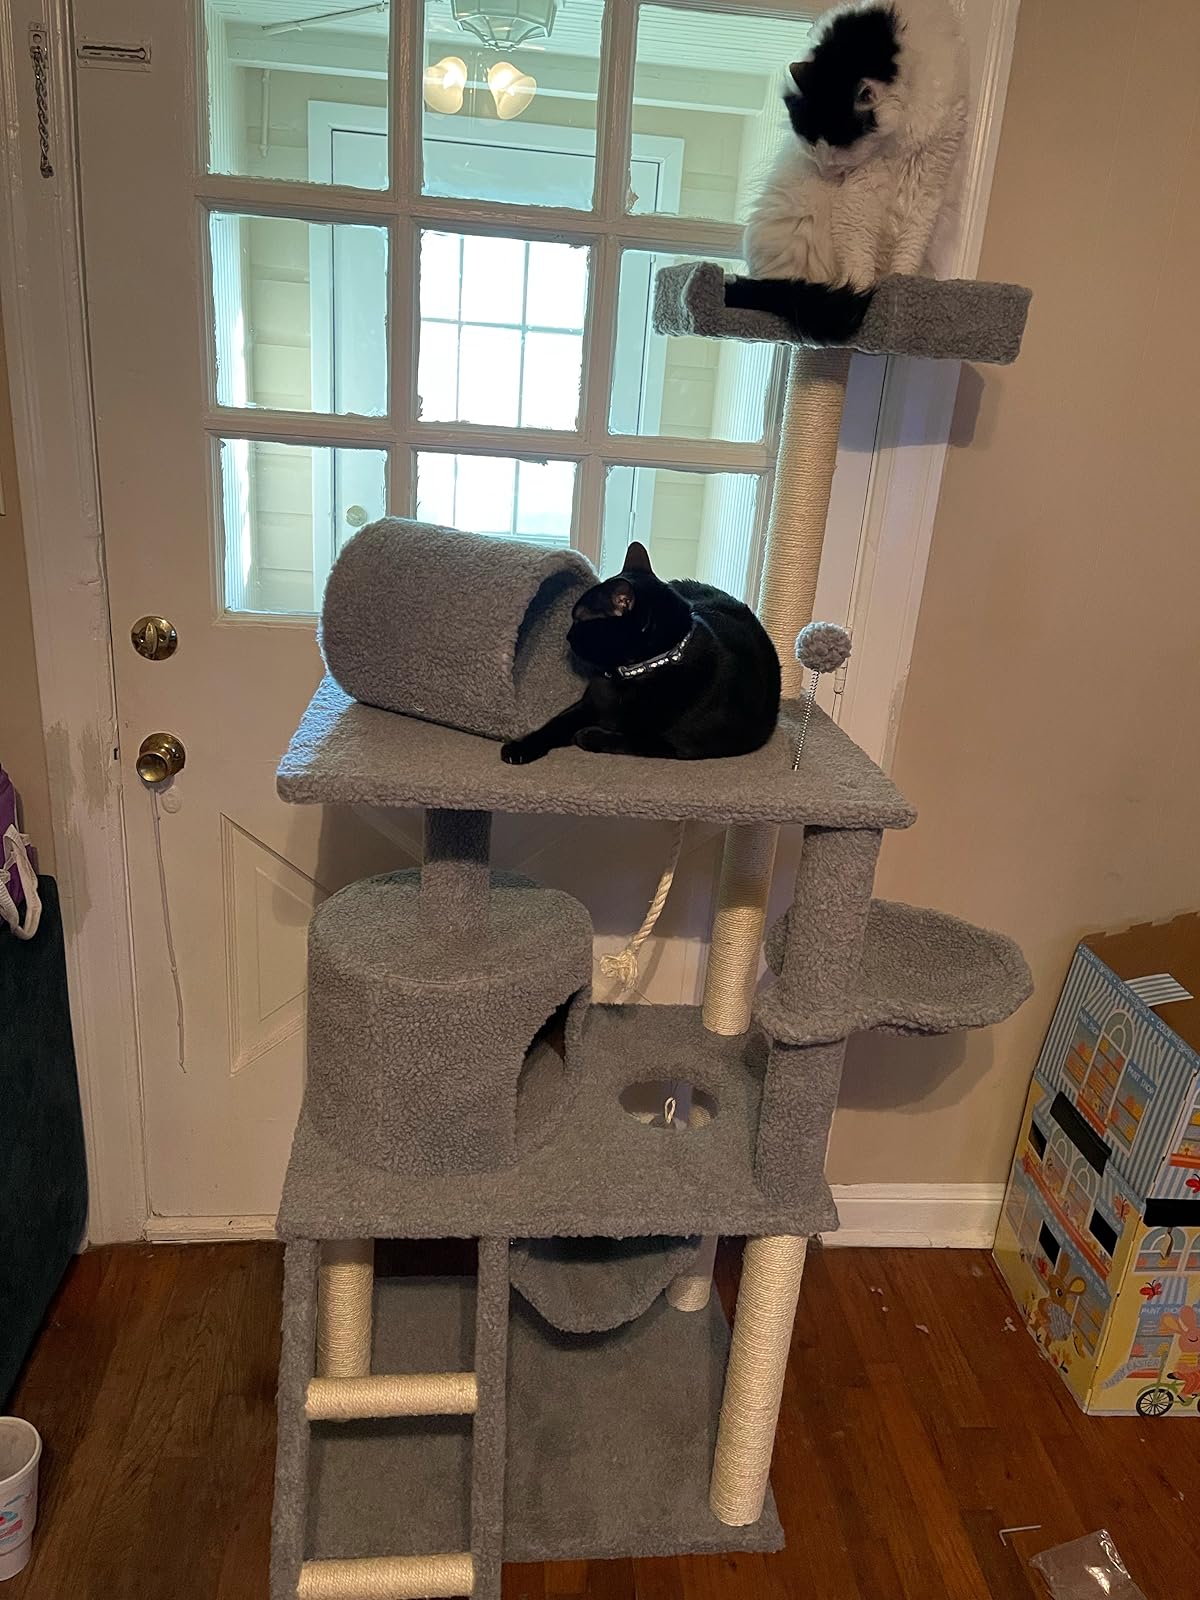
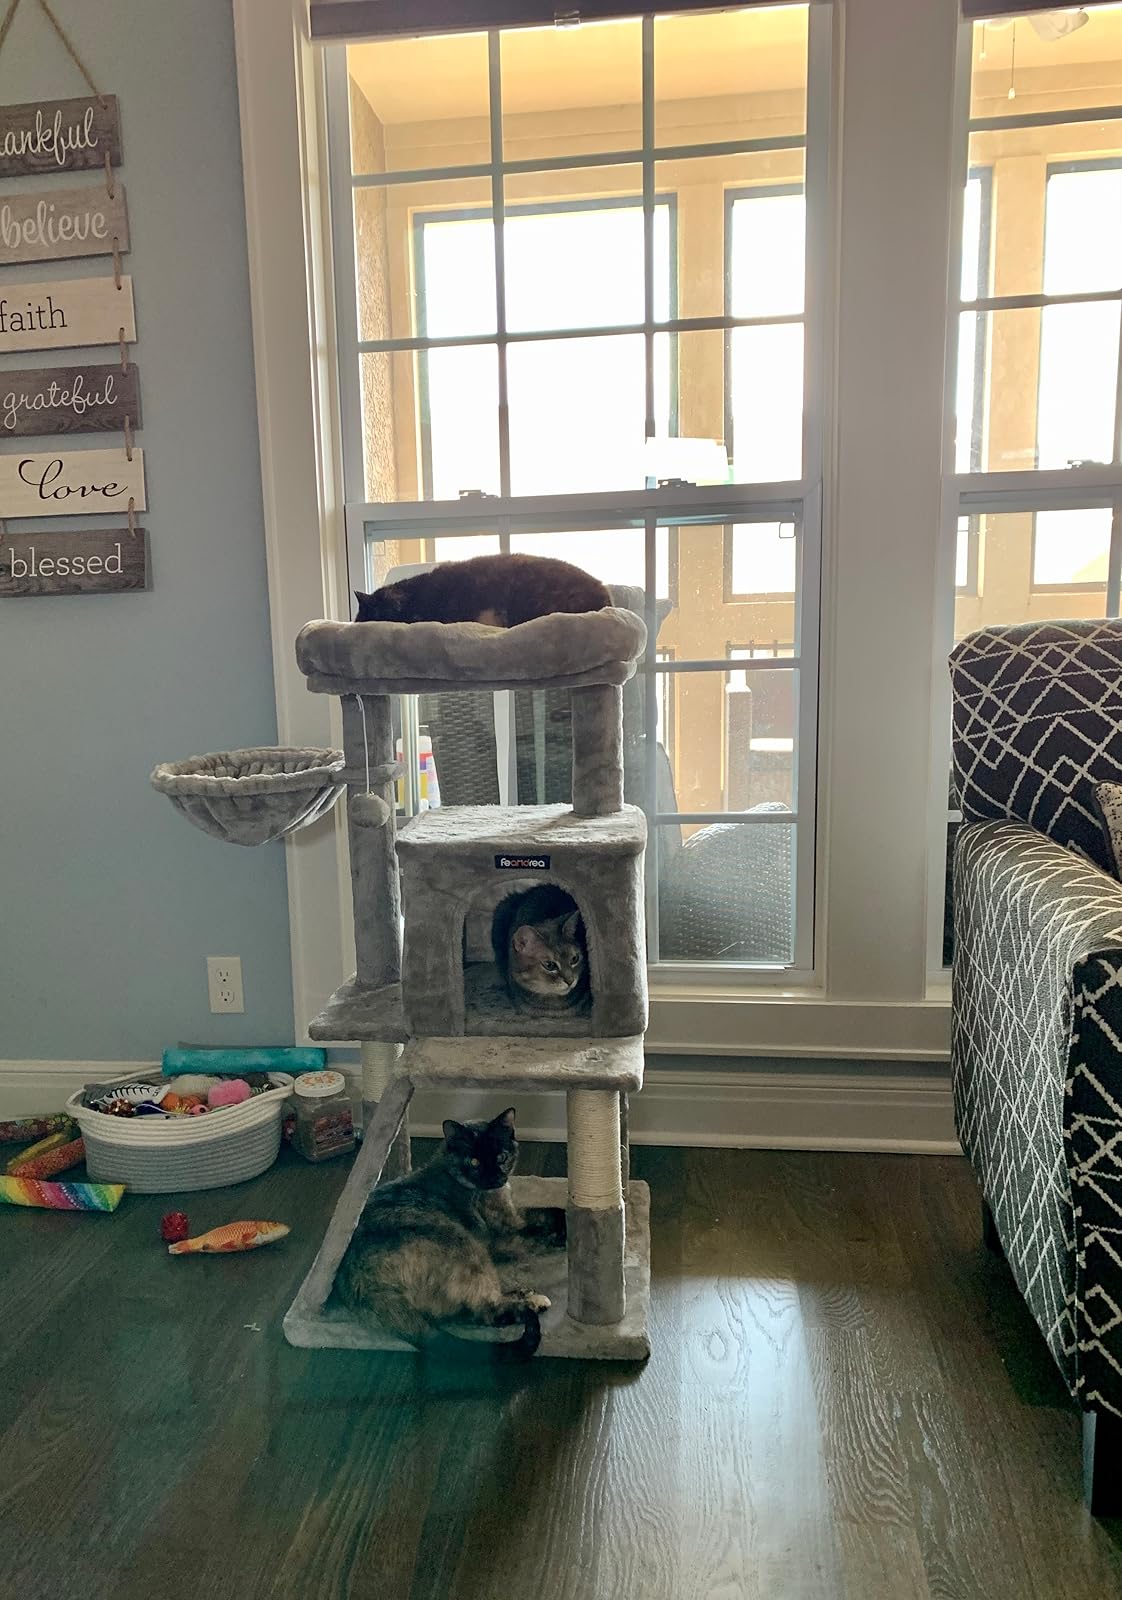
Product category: items_cat tree
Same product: no